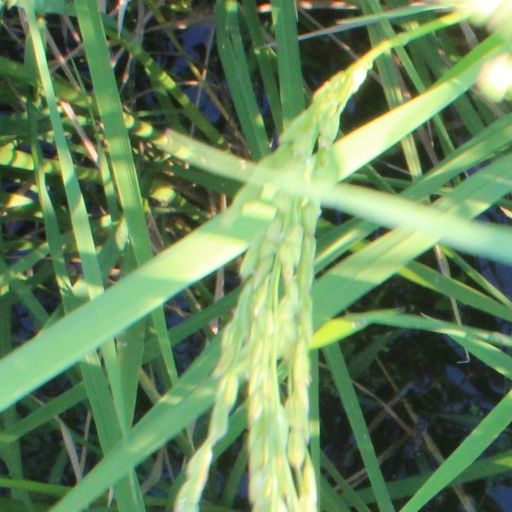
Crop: rice